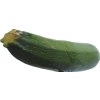
Label: green_zucchini